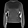
Label: Pullover